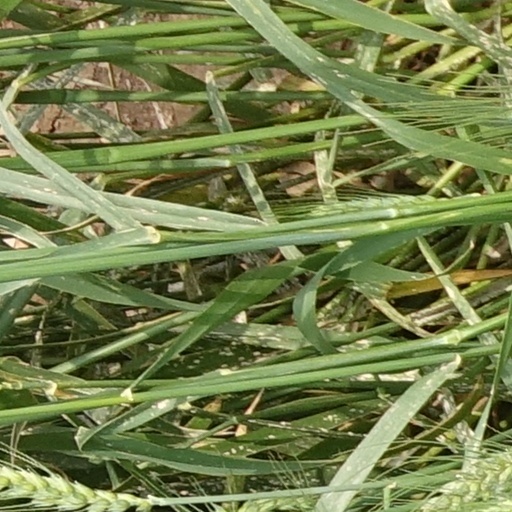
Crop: wheat